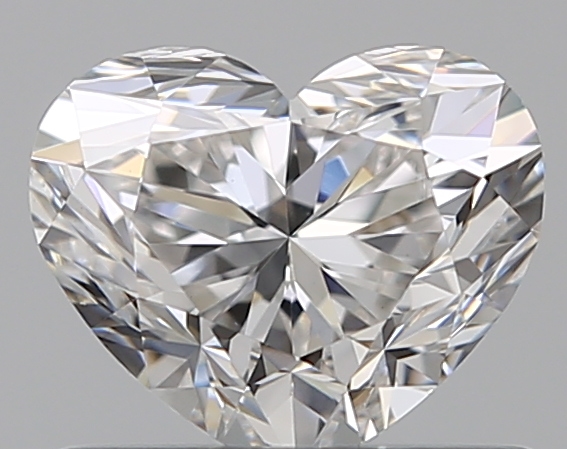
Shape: heart
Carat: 0.7
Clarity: VVS2
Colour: F
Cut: GD
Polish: EX
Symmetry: GD
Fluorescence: N
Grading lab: GIA
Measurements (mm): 4.97 x 5.99 x 3.7